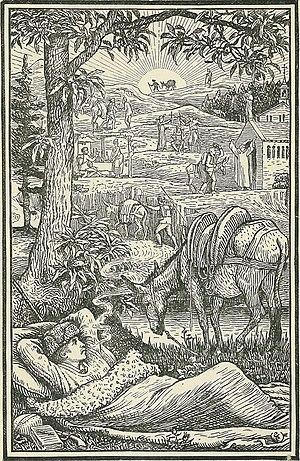
Frontispice de Voyage avec un âne dans les Cévennes
Voyage avec un âne dans les Cévennes est un récit de voyage de Robert Louis Stevenson paru en juin 1879. Il fit l'objet en 1925 d'une édition bibliophilique à la Librairie Stock, Delamain et Boutelleau, en 750 exemplaires numérotés dont 75 enrichis en frontispice d'une eau-forte originale de Robert Bonfils.